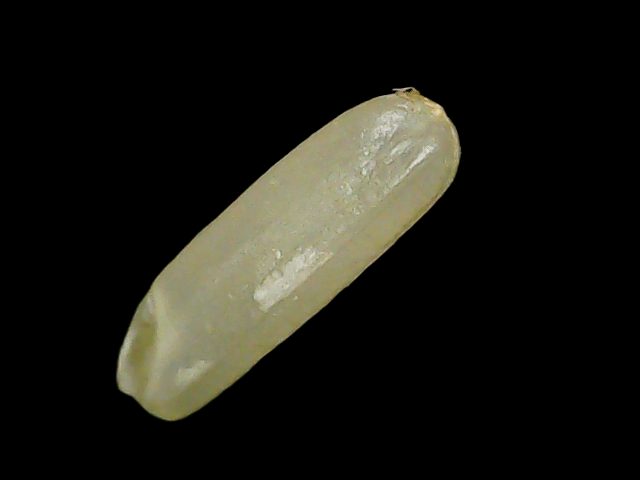
Rice variety: Binadhan21